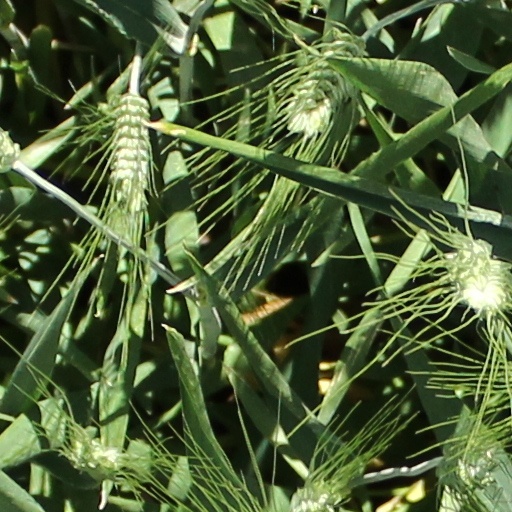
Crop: wheat